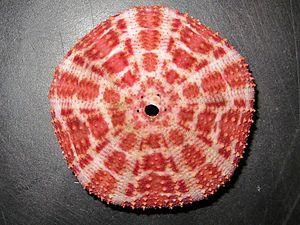
Un test (squelette) d'oursin-fleur Toxopneustes pileolus, trouvé à Mayotte.
Toxopneustes pileolus est une espèce d’oursins tropical venimeux pouvant infliger de dangereuses piqures.
Toxopneustes est un genre d'oursins de la famille des Toxopneustidae.
Les Toxopneustidae forment une famille d'oursins au sein de l'ordre des Temnopleuroida.